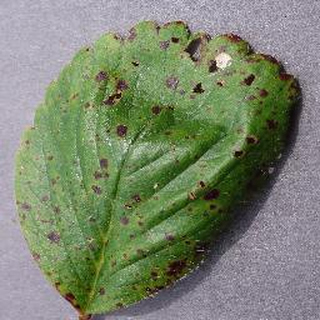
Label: strawberry_leaf_scorch